Arlein Ford Straw

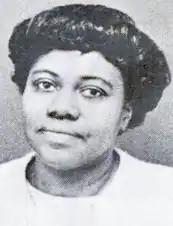
Arlein Ford Straw, from a 1967 publication

Arlein Ford Straw (January 15, 1920 – February 10, 2009) was an American music teacher and composer. She helped create "The National Association for the Advancement of Colored People "(NAACP) songbook.